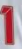
Number: 1